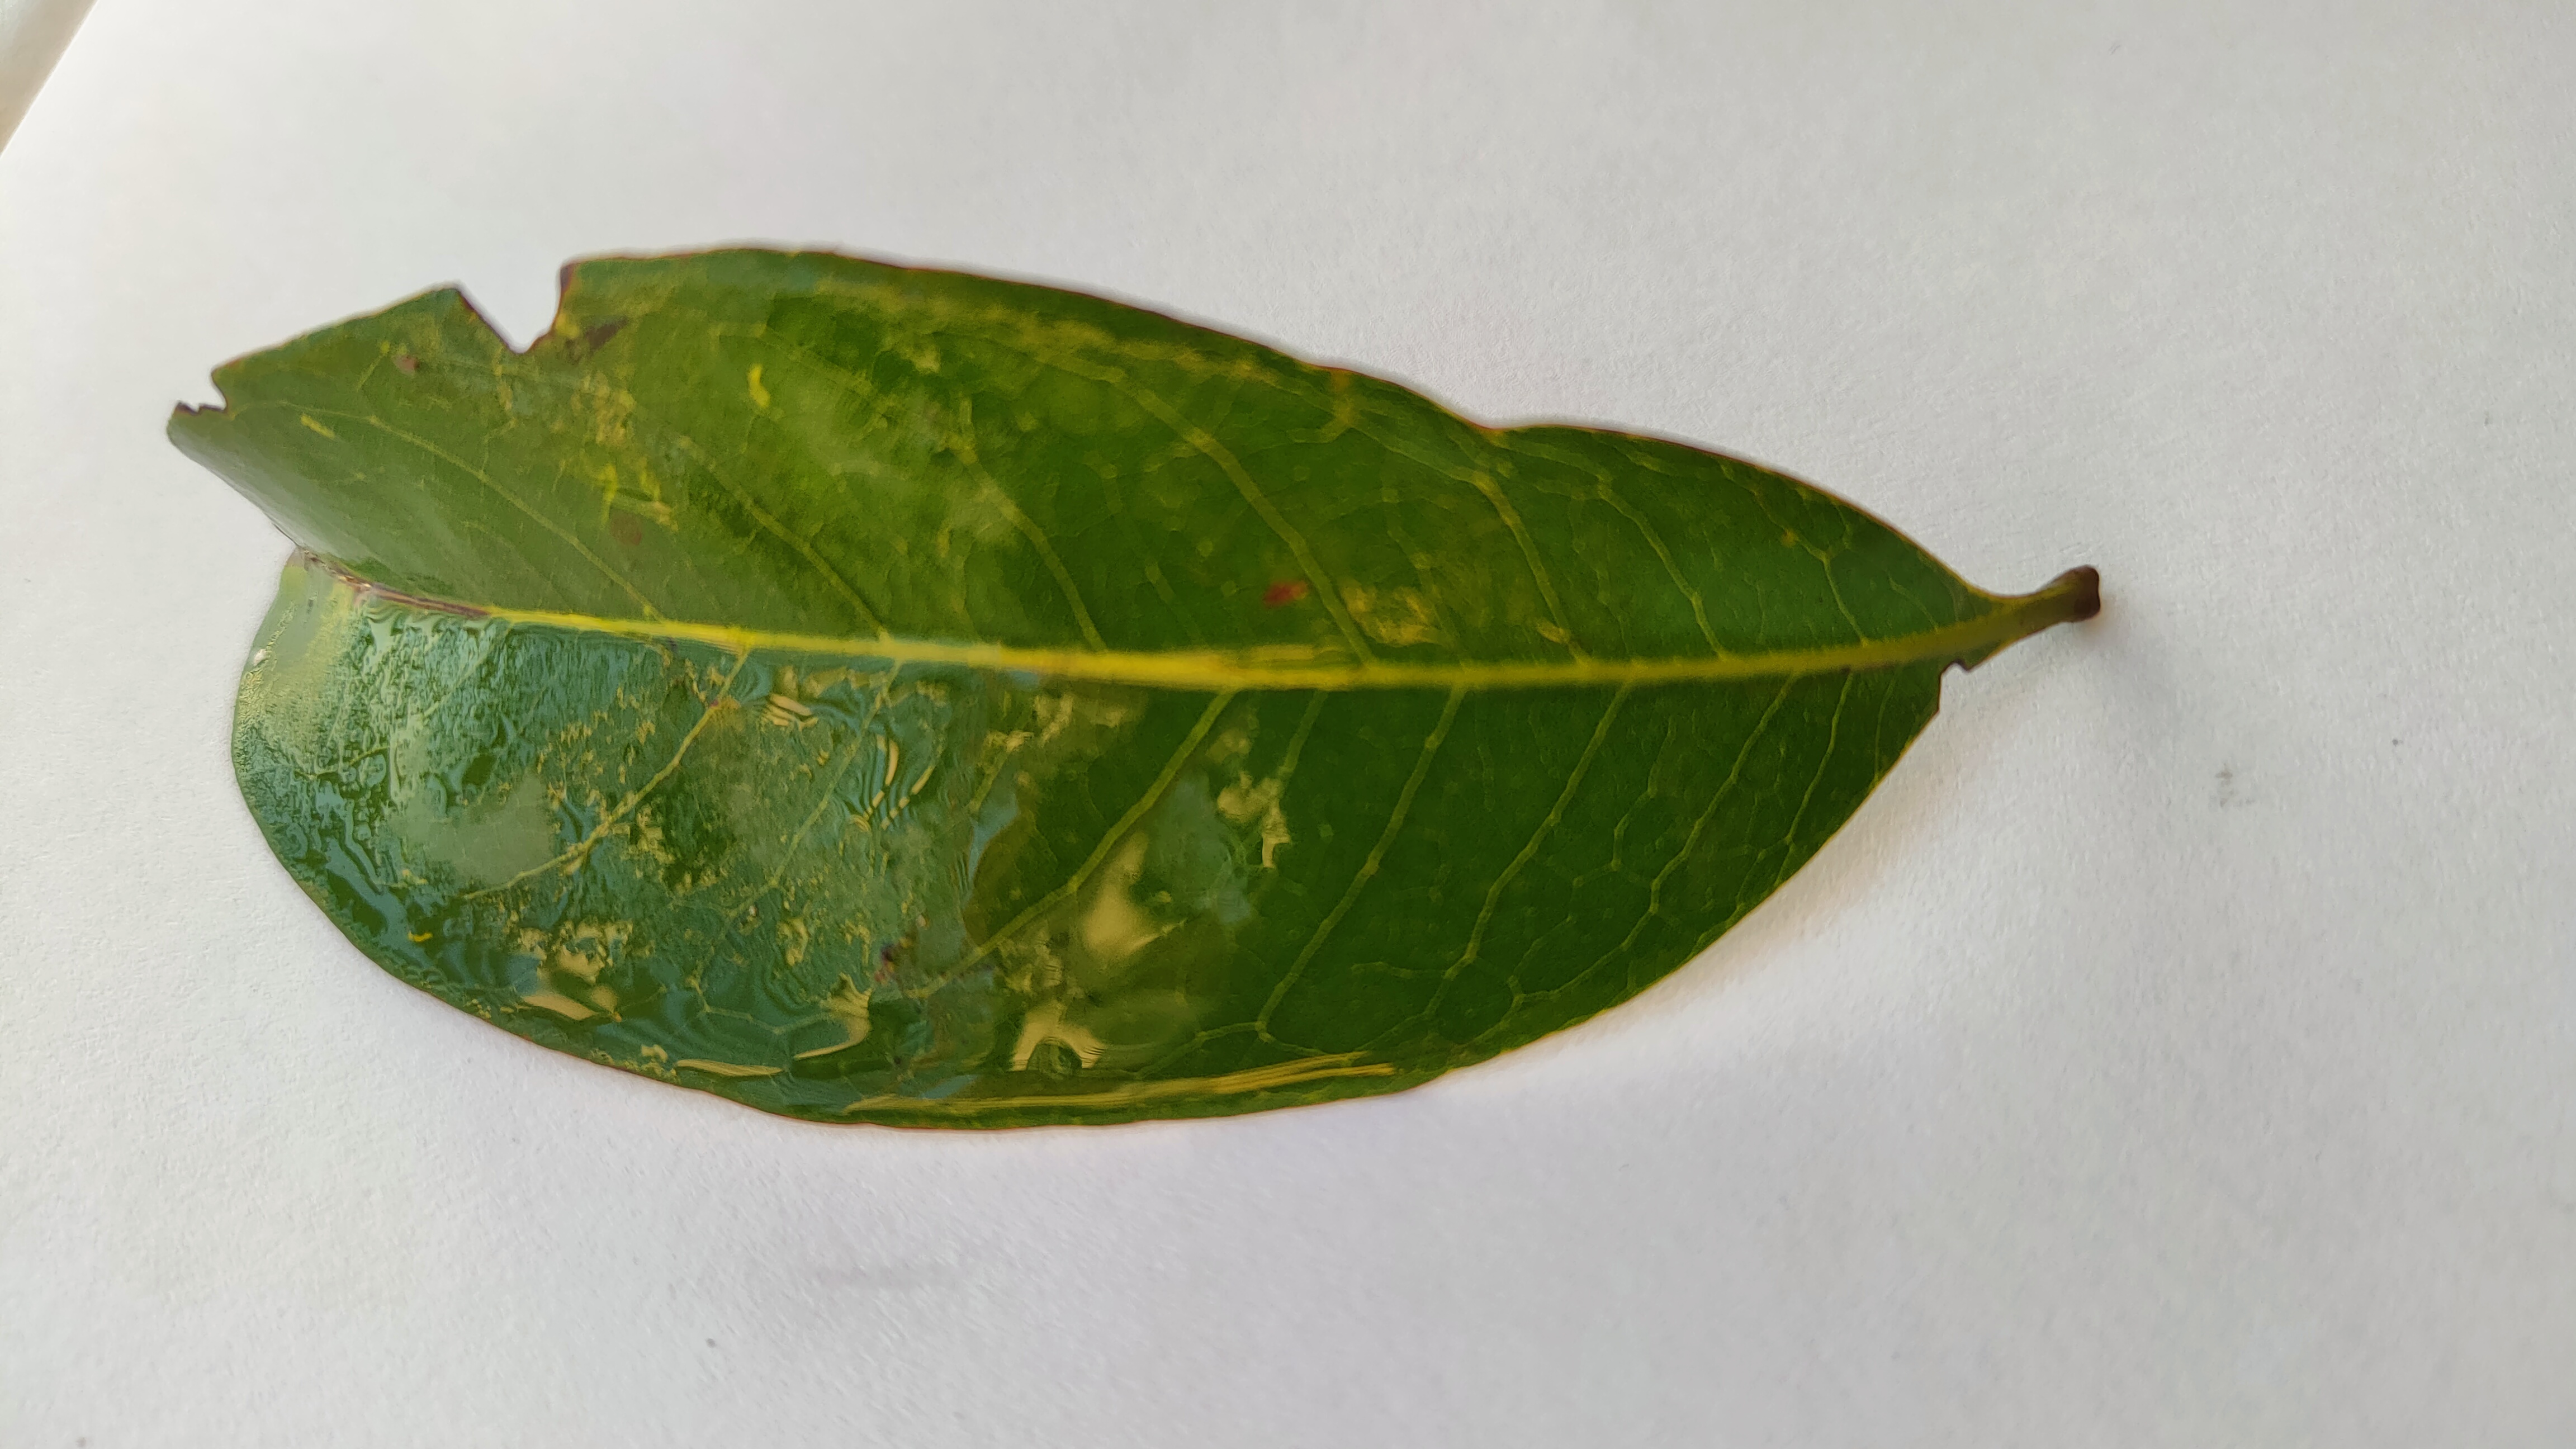
Leaf variety: Lychee